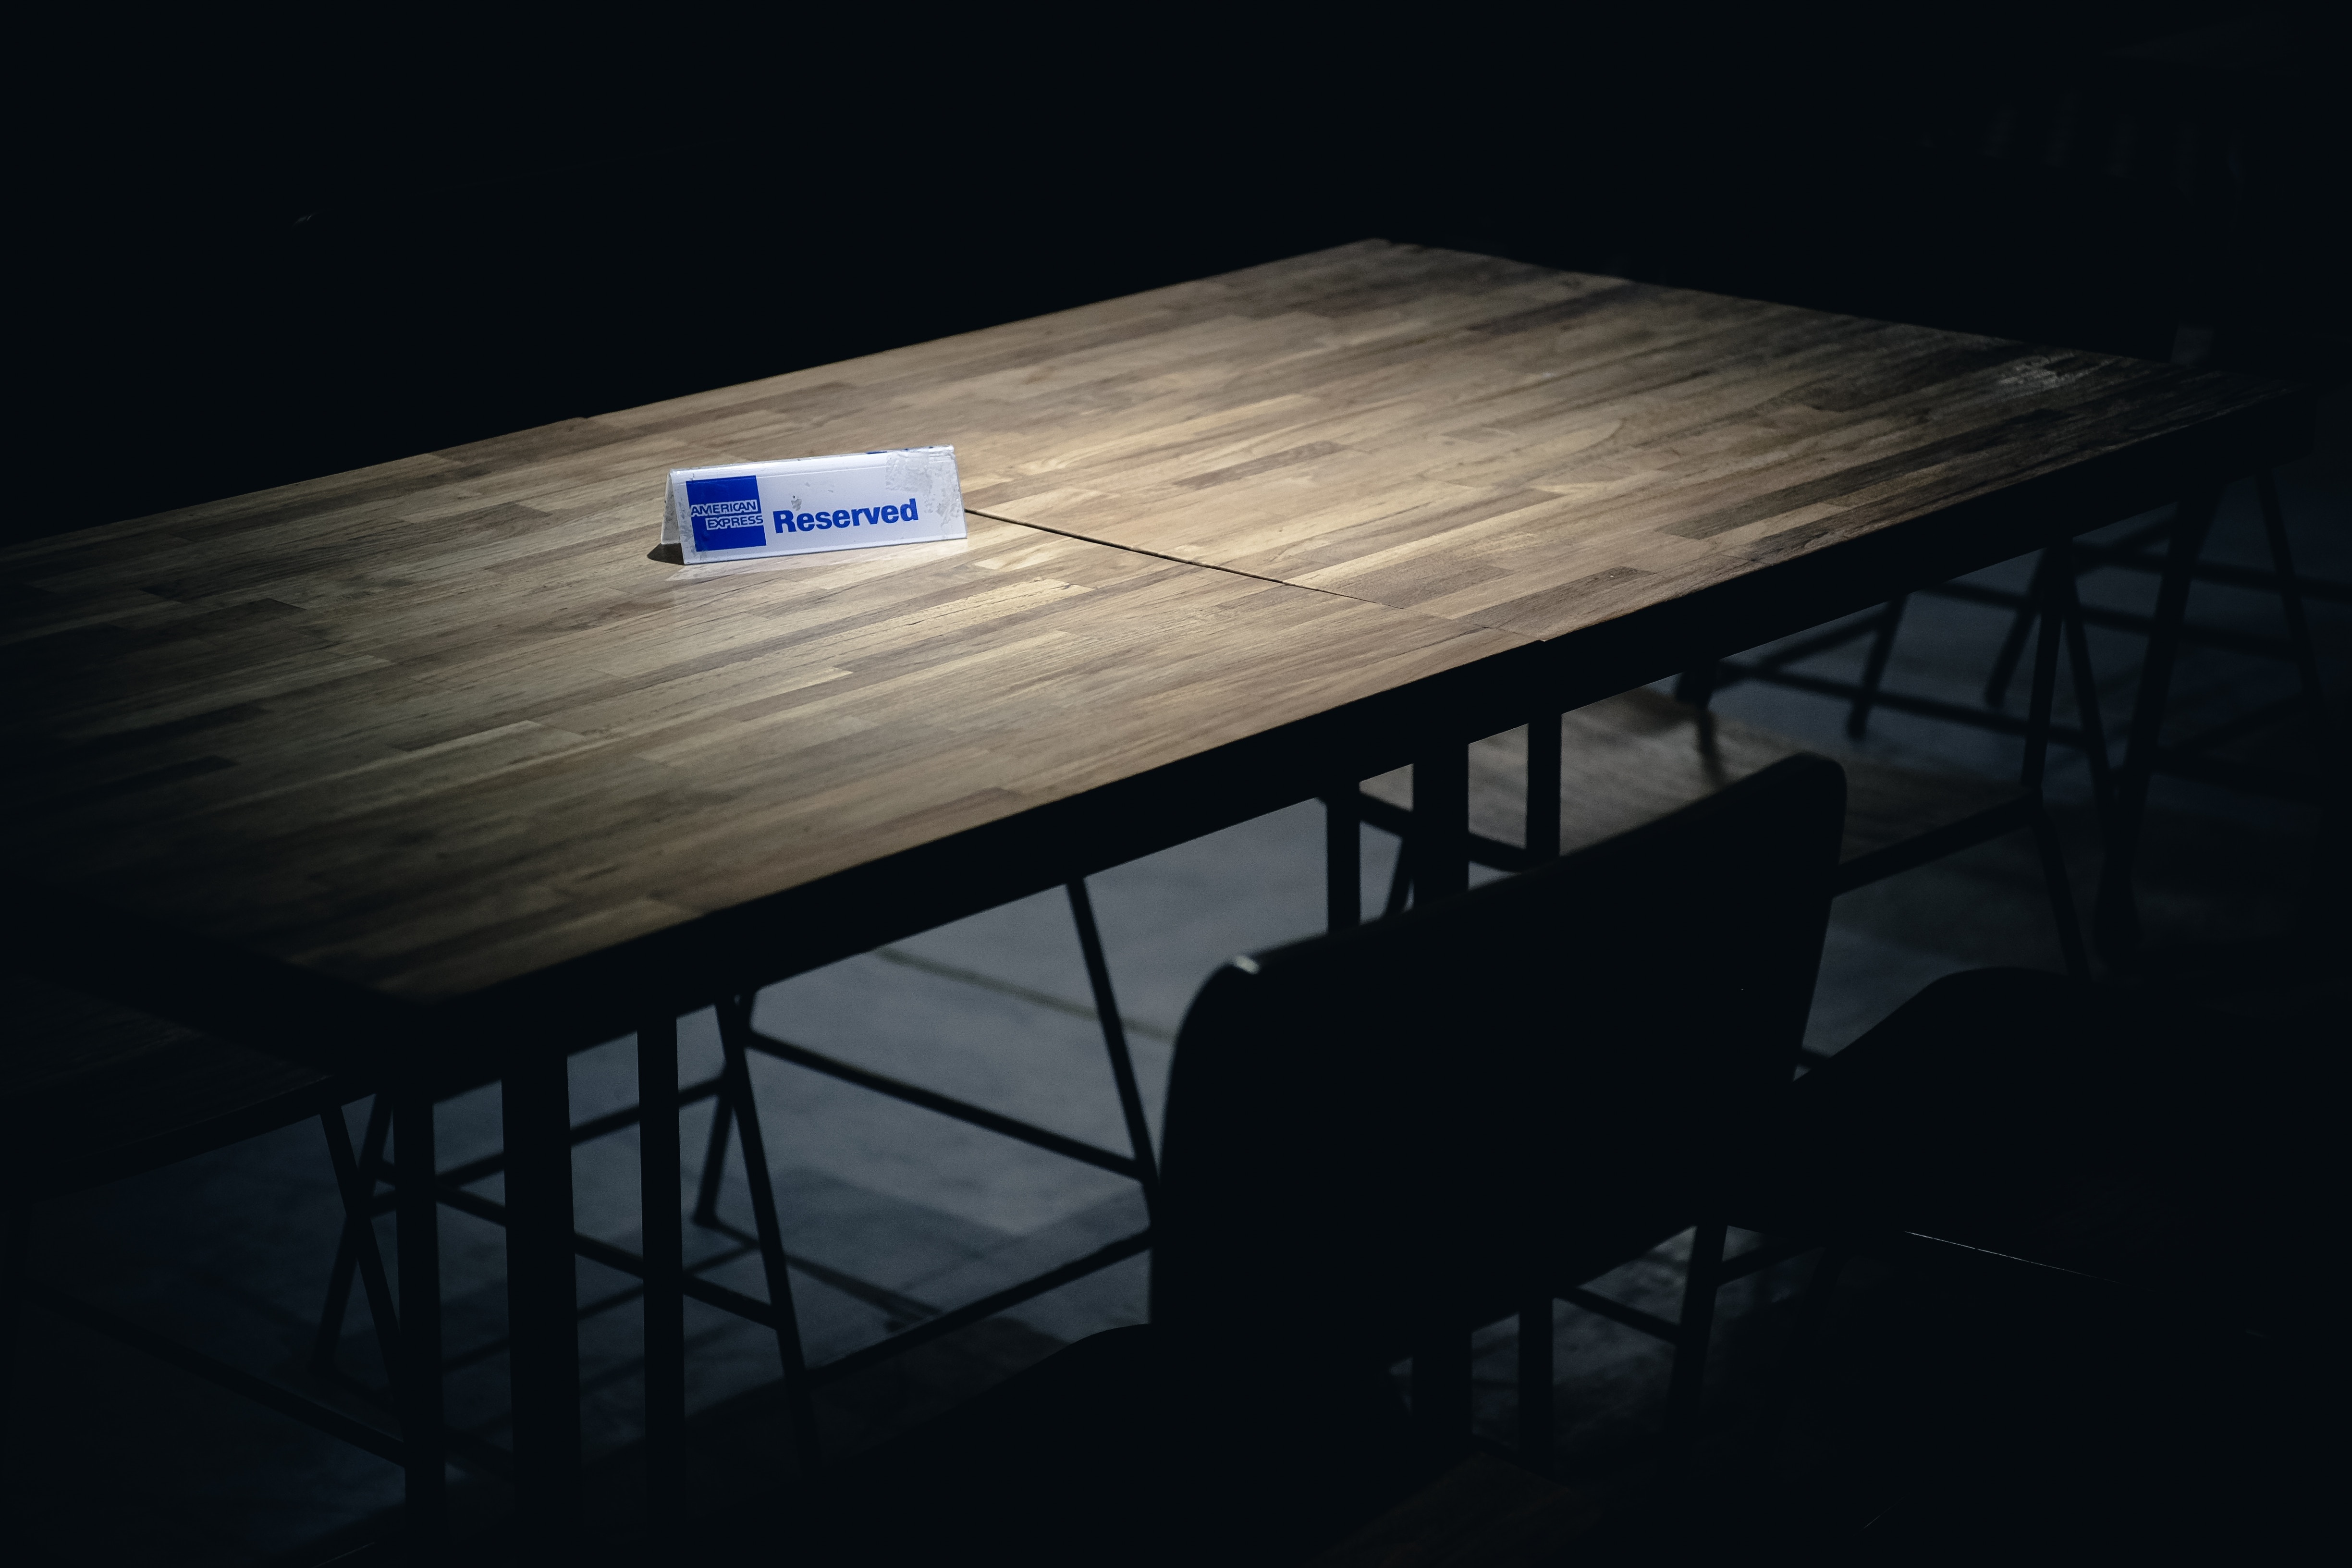
table, darkness, furniture, design, shape, screenshot